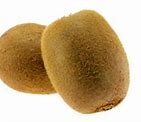
Label: Kiwi